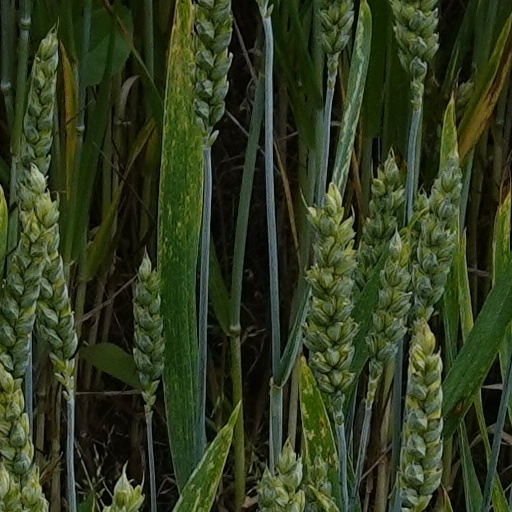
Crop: wheat